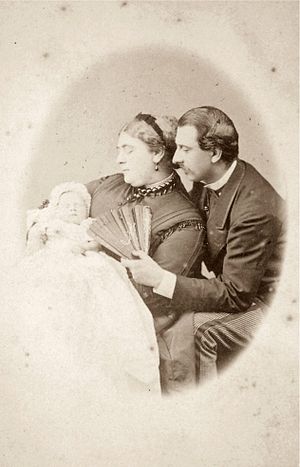
Mary af Teck / Baggrund
Mary som spædbarn med sine forældre.
Mary af Teck, var dronning af Storbritannien og Irland og kejserinde af Indien fra 1910 til 1936. Hun var gift med kong Georg 5. og var farmor til dronning Elizabeth.